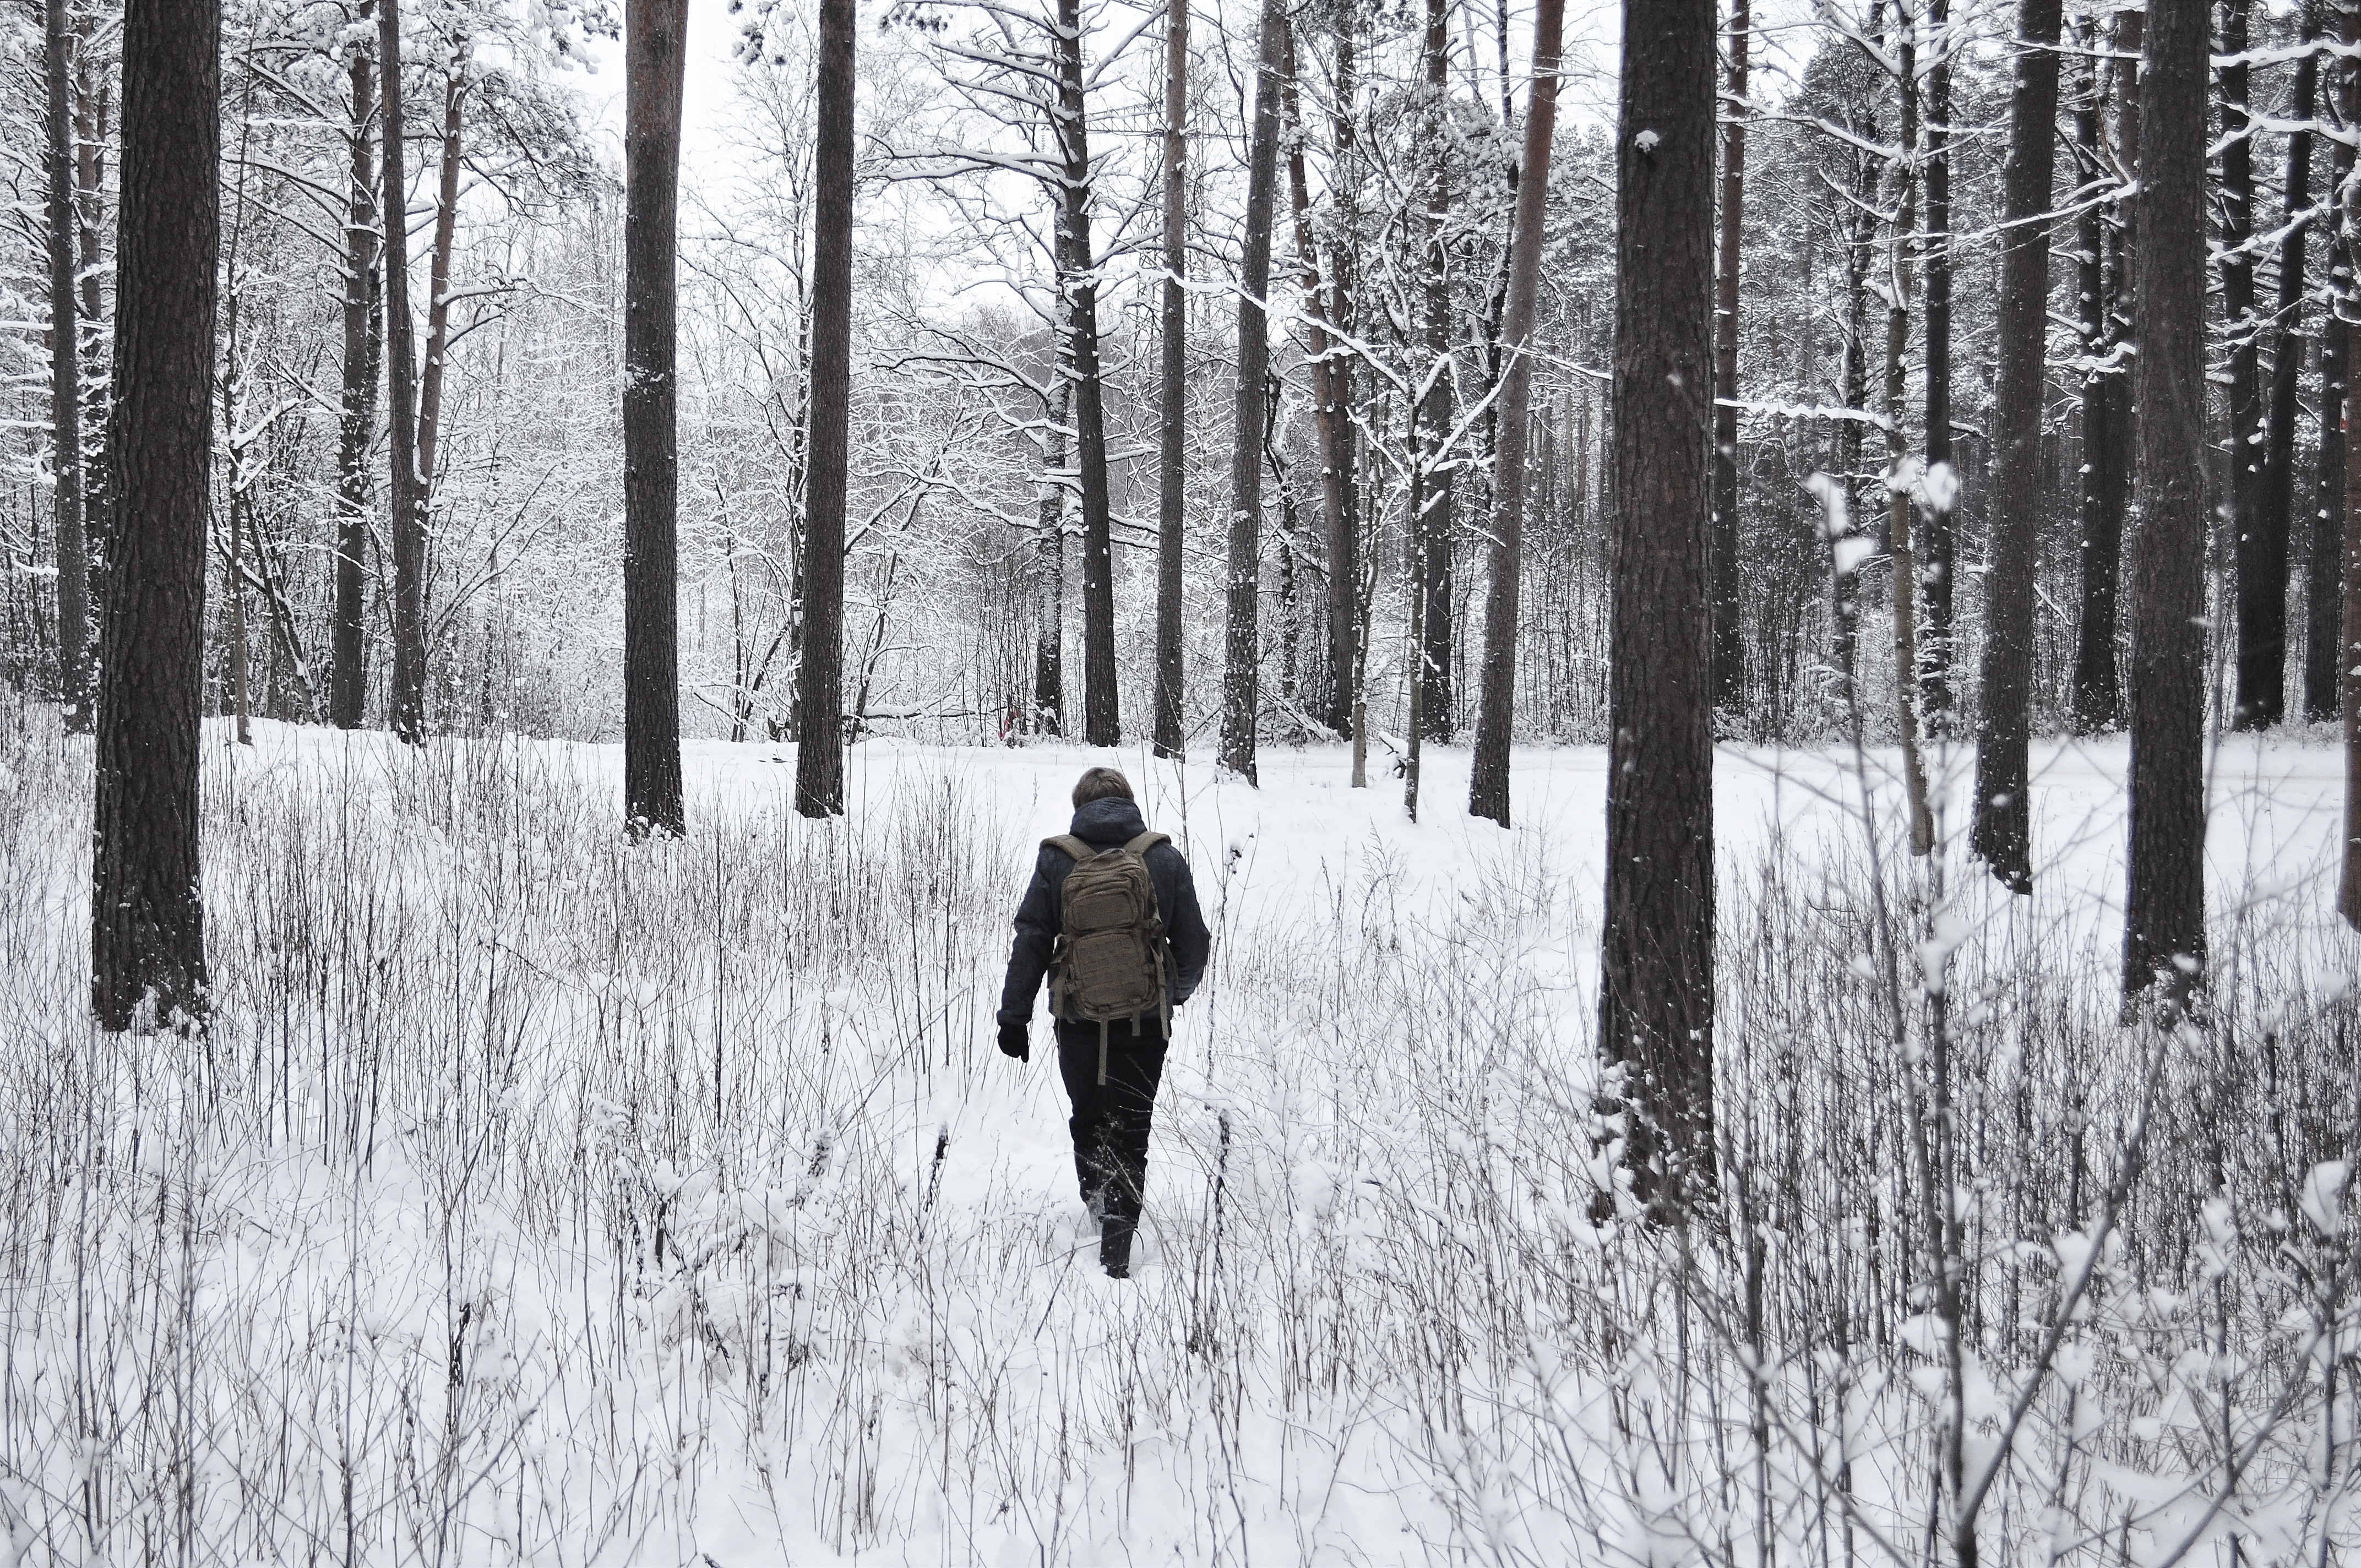
tree, forest, snow, winter, weather, season, woodland